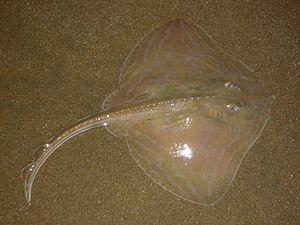
La raie mêlée est une espèce de raies.